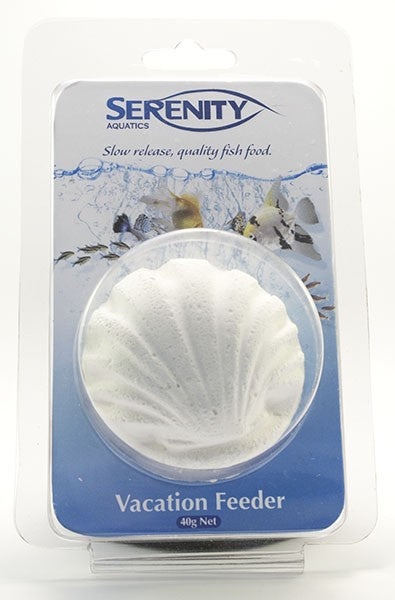
Serenity Tropical Vacation Feeder 40g
Serenity Tropical Vacation Feeder 1 Large Block The Serenity Tropical block slowly releases food up to 14 days. Specifications: A specially formulated block that slowly dissolves and releases quality tropical food for your pet while you are away. As well as feeding your tropical fish, the ingredients will help neutralise and purify the aquarium water. Suits most freshwater fish. Feeds 15 average fish in 50 - 60 litres for 10 - 14 days.
Brand: Hurstville Aquarium
Category: Animals & Pet Supplies > Pet Supplies > Fish & Aquatic Supplies > Fish Food > Dry Fish Food